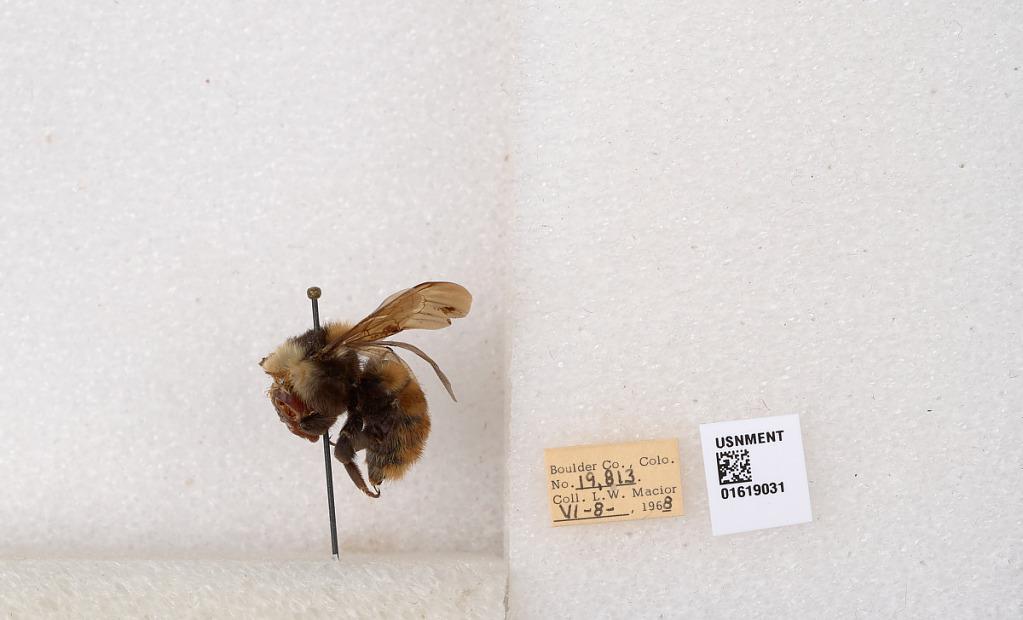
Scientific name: Bombus appositus Cresson
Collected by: L. Macior
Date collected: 1968-6-8
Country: United States
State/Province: Colorado
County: Boulder
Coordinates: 40.0925, -105.358